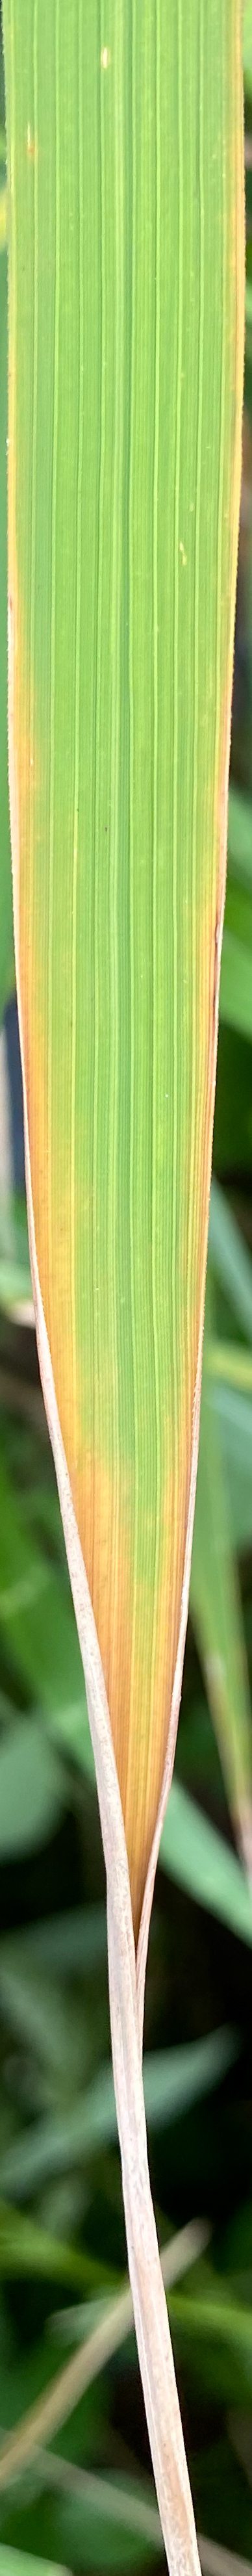
Nhãn: P